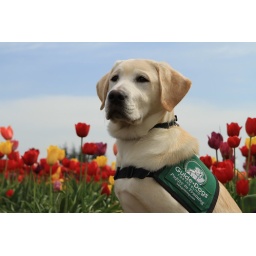
Yellow Lab puppy Ninja sitting in a field of colorful tulips in bloom. Submitted by Gil Richardson.